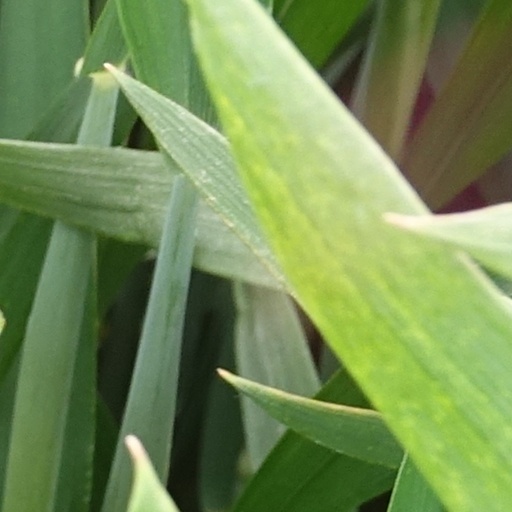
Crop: wheat